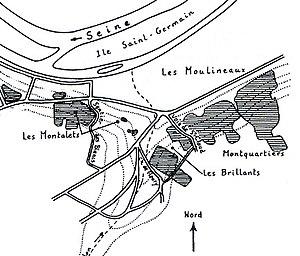
Le château des Montalets est une maison de maître, qui existe encore et se situe aujourd'hui au 19 boulevard Anatole France dans le quartier de Meudon-sur-Seine, dans la ville de Meudon, dans les Hauts-de-Seine dans la région Île-de-France, en France.